Satsuma Rebellion

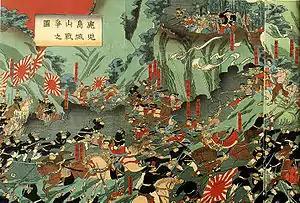
Battle of Shiroyama

Saigō and his remaining samurai were pushed back to Kagoshima where, in a final battle, the Battle of Shiroyama, Imperial Army troops under the command of General Yamagata Aritomo and marines under the command of Admiral Kawamura Sumiyoshi outnumbered Saigō 60-to-1. However, Yamagata was determined to leave nothing to chance. The imperial troops spent several days constructing an elaborate system of ditches, walls and obstacles to prevent another breakout. The five government warships in Kagoshima harbor added their firepower to Yamagata's artillery, and began to systematically reduce the rebel positions.